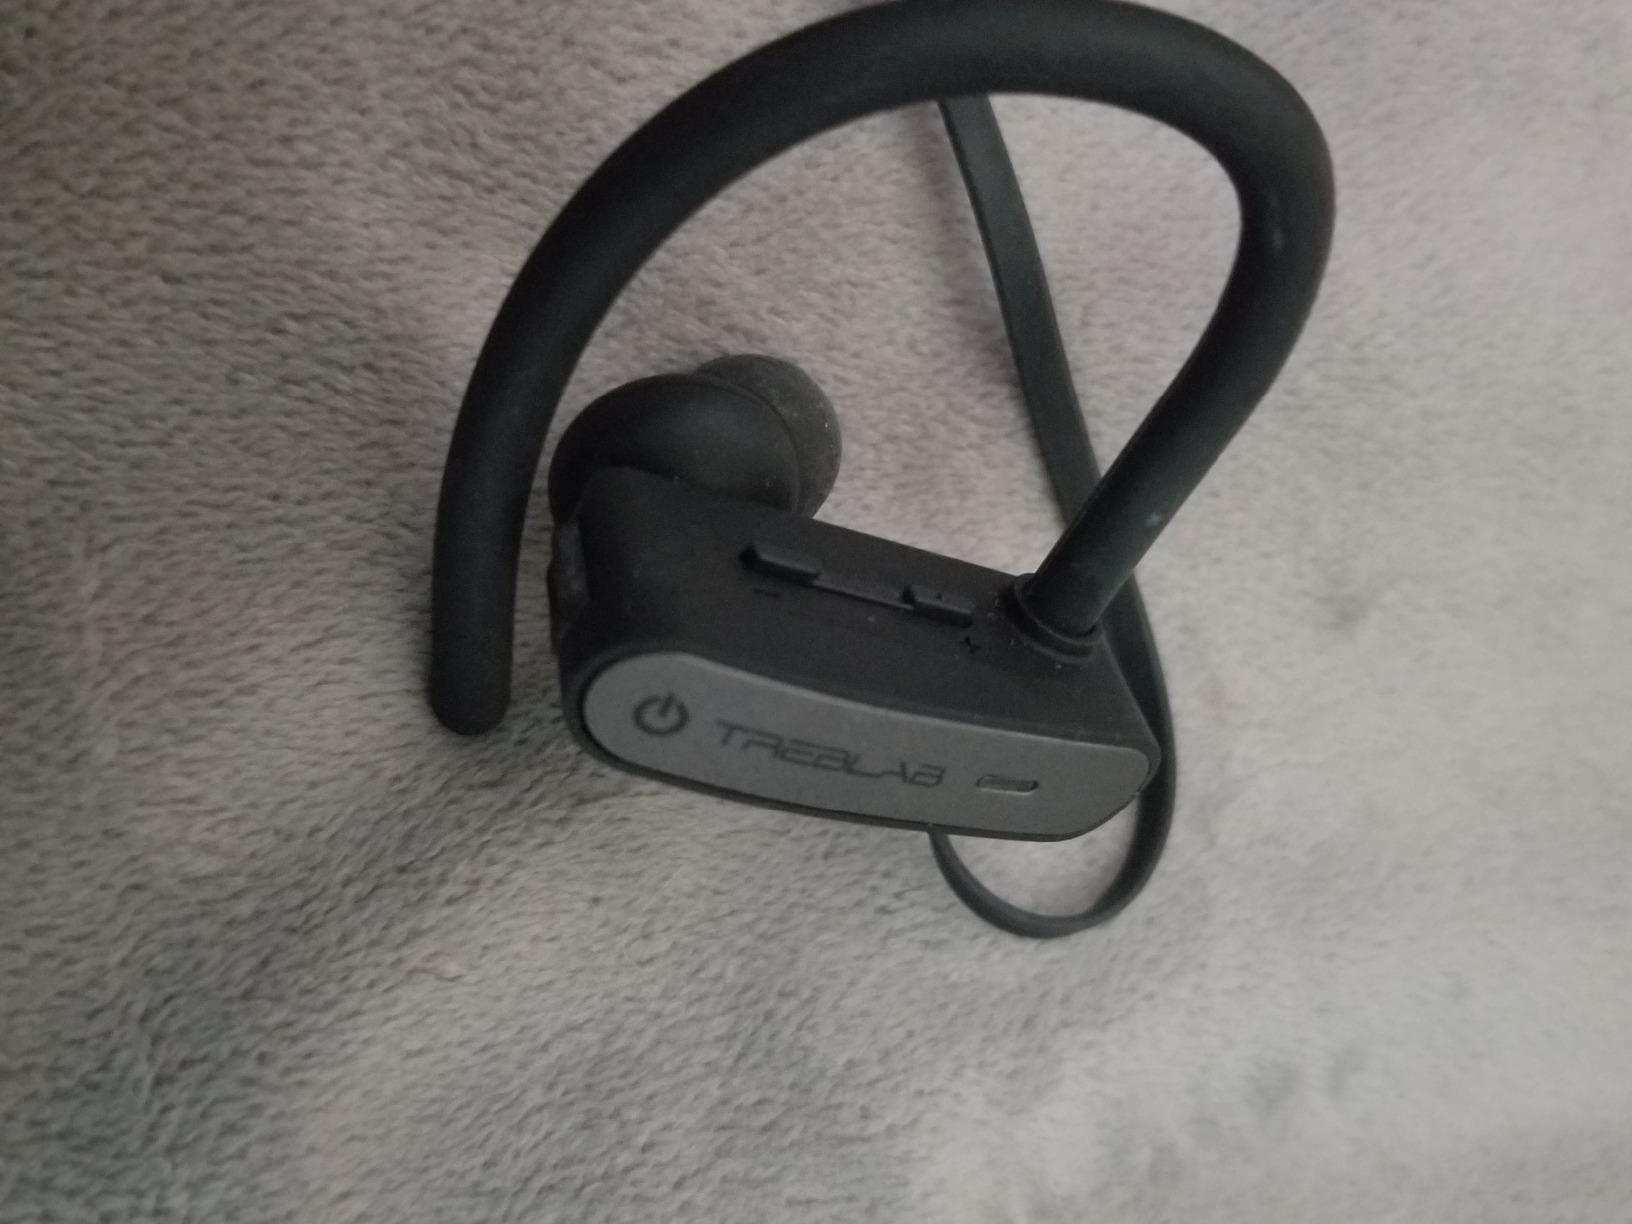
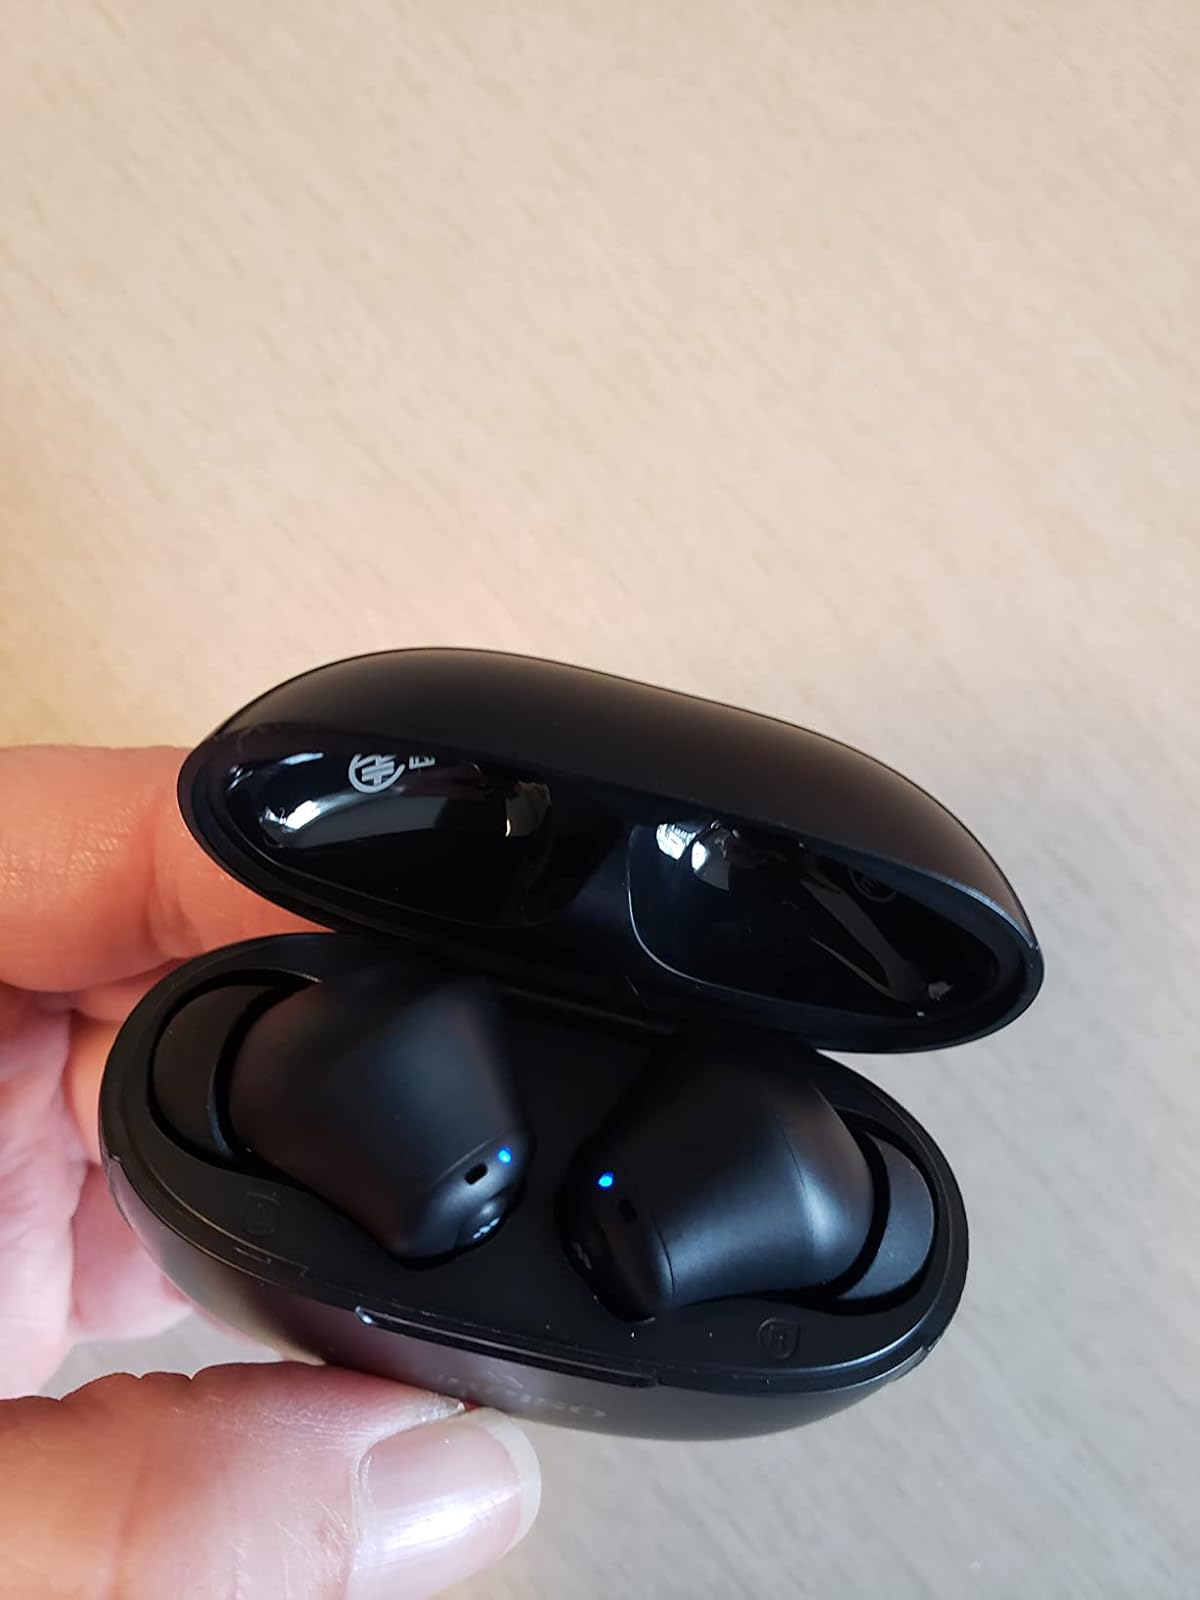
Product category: earbuds
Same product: no